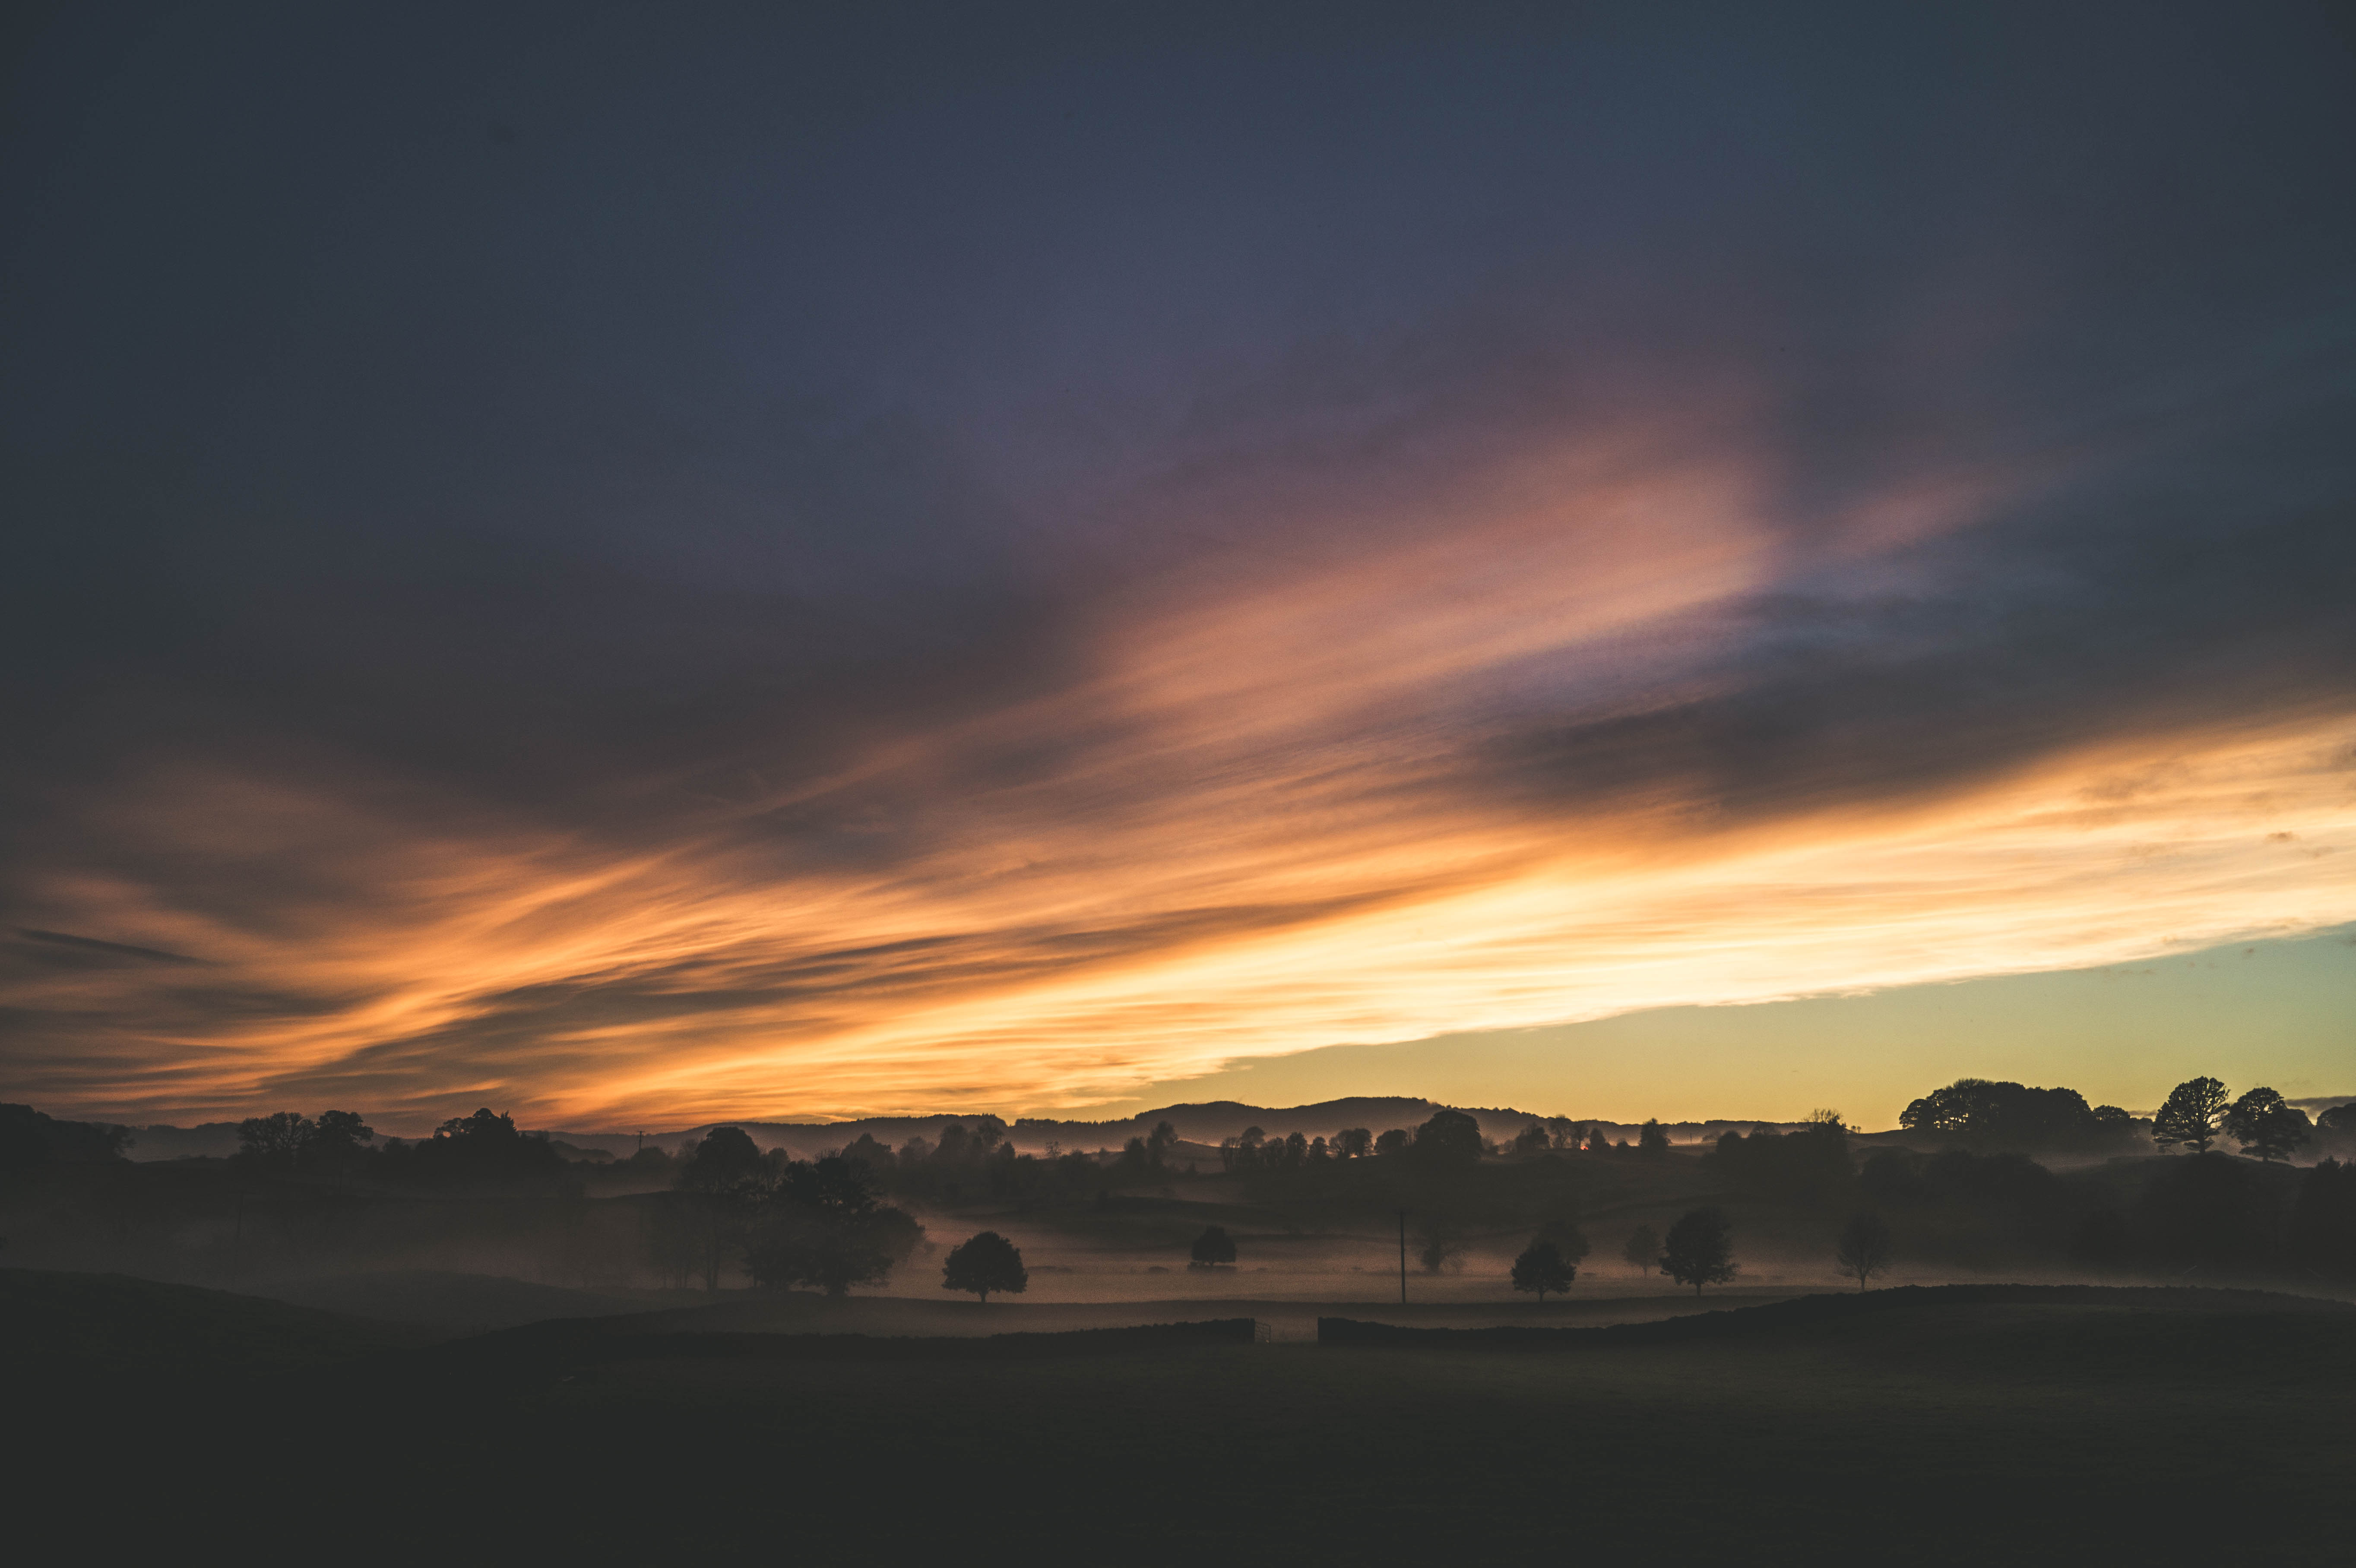
landscape, nature, horizon, mountain, cloud, sky, sun, sunrise, sunset, mist, sunlight, morning, hill, dawn, atmosphere, dusk, evening, scenic, plain, trees, clouds, afterglow, atmospheric phenomenon, red sky at morning